Eva Green

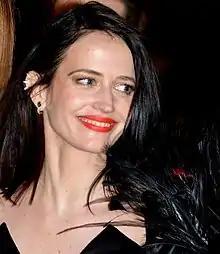
Green in 2020

Eva Gaëlle Green (born ) is a French British-based actress, known for portraying eccentric, villainous, and complex characters. The daughter of actress Marlène Jobert, she began her career in theatre before making her film debut in Bernardo Bertolucci's "The Dreamers" (2003). She portrayed Sibylla, Queen of Jerusalem in Ridley Scott's historical epic "Kingdom of Heaven" (2005). The following year, she played Bond girl Vesper Lynd in the James Bond film "Casino Royale" (2006), for which she received the BAFTA Rising Star Award.